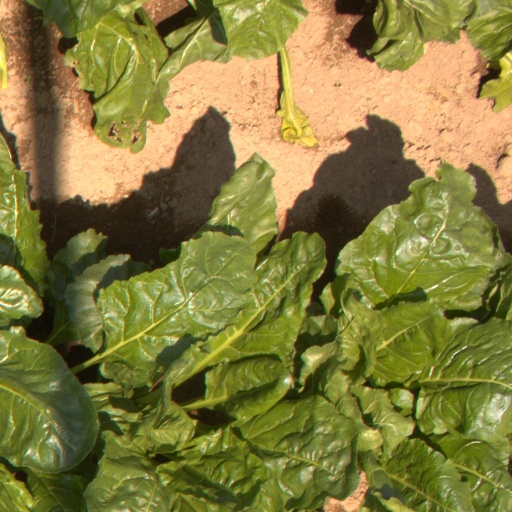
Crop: sugar beet